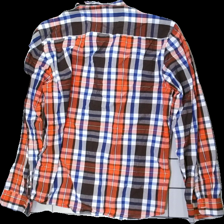
View: back
Type: Shirt
Category: Men
Brand: Skill
Colors: White, Blue, Orange, Multicolor
Material: 100% cotton
Pattern: Checkered print
Cut: Regular
Size: XL
Season: All
Price range: 50-100
Recommended usage: Reuse